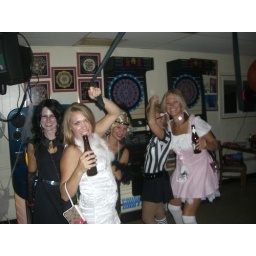
Join us in the white girl shuffle!